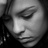
Emotion: sad